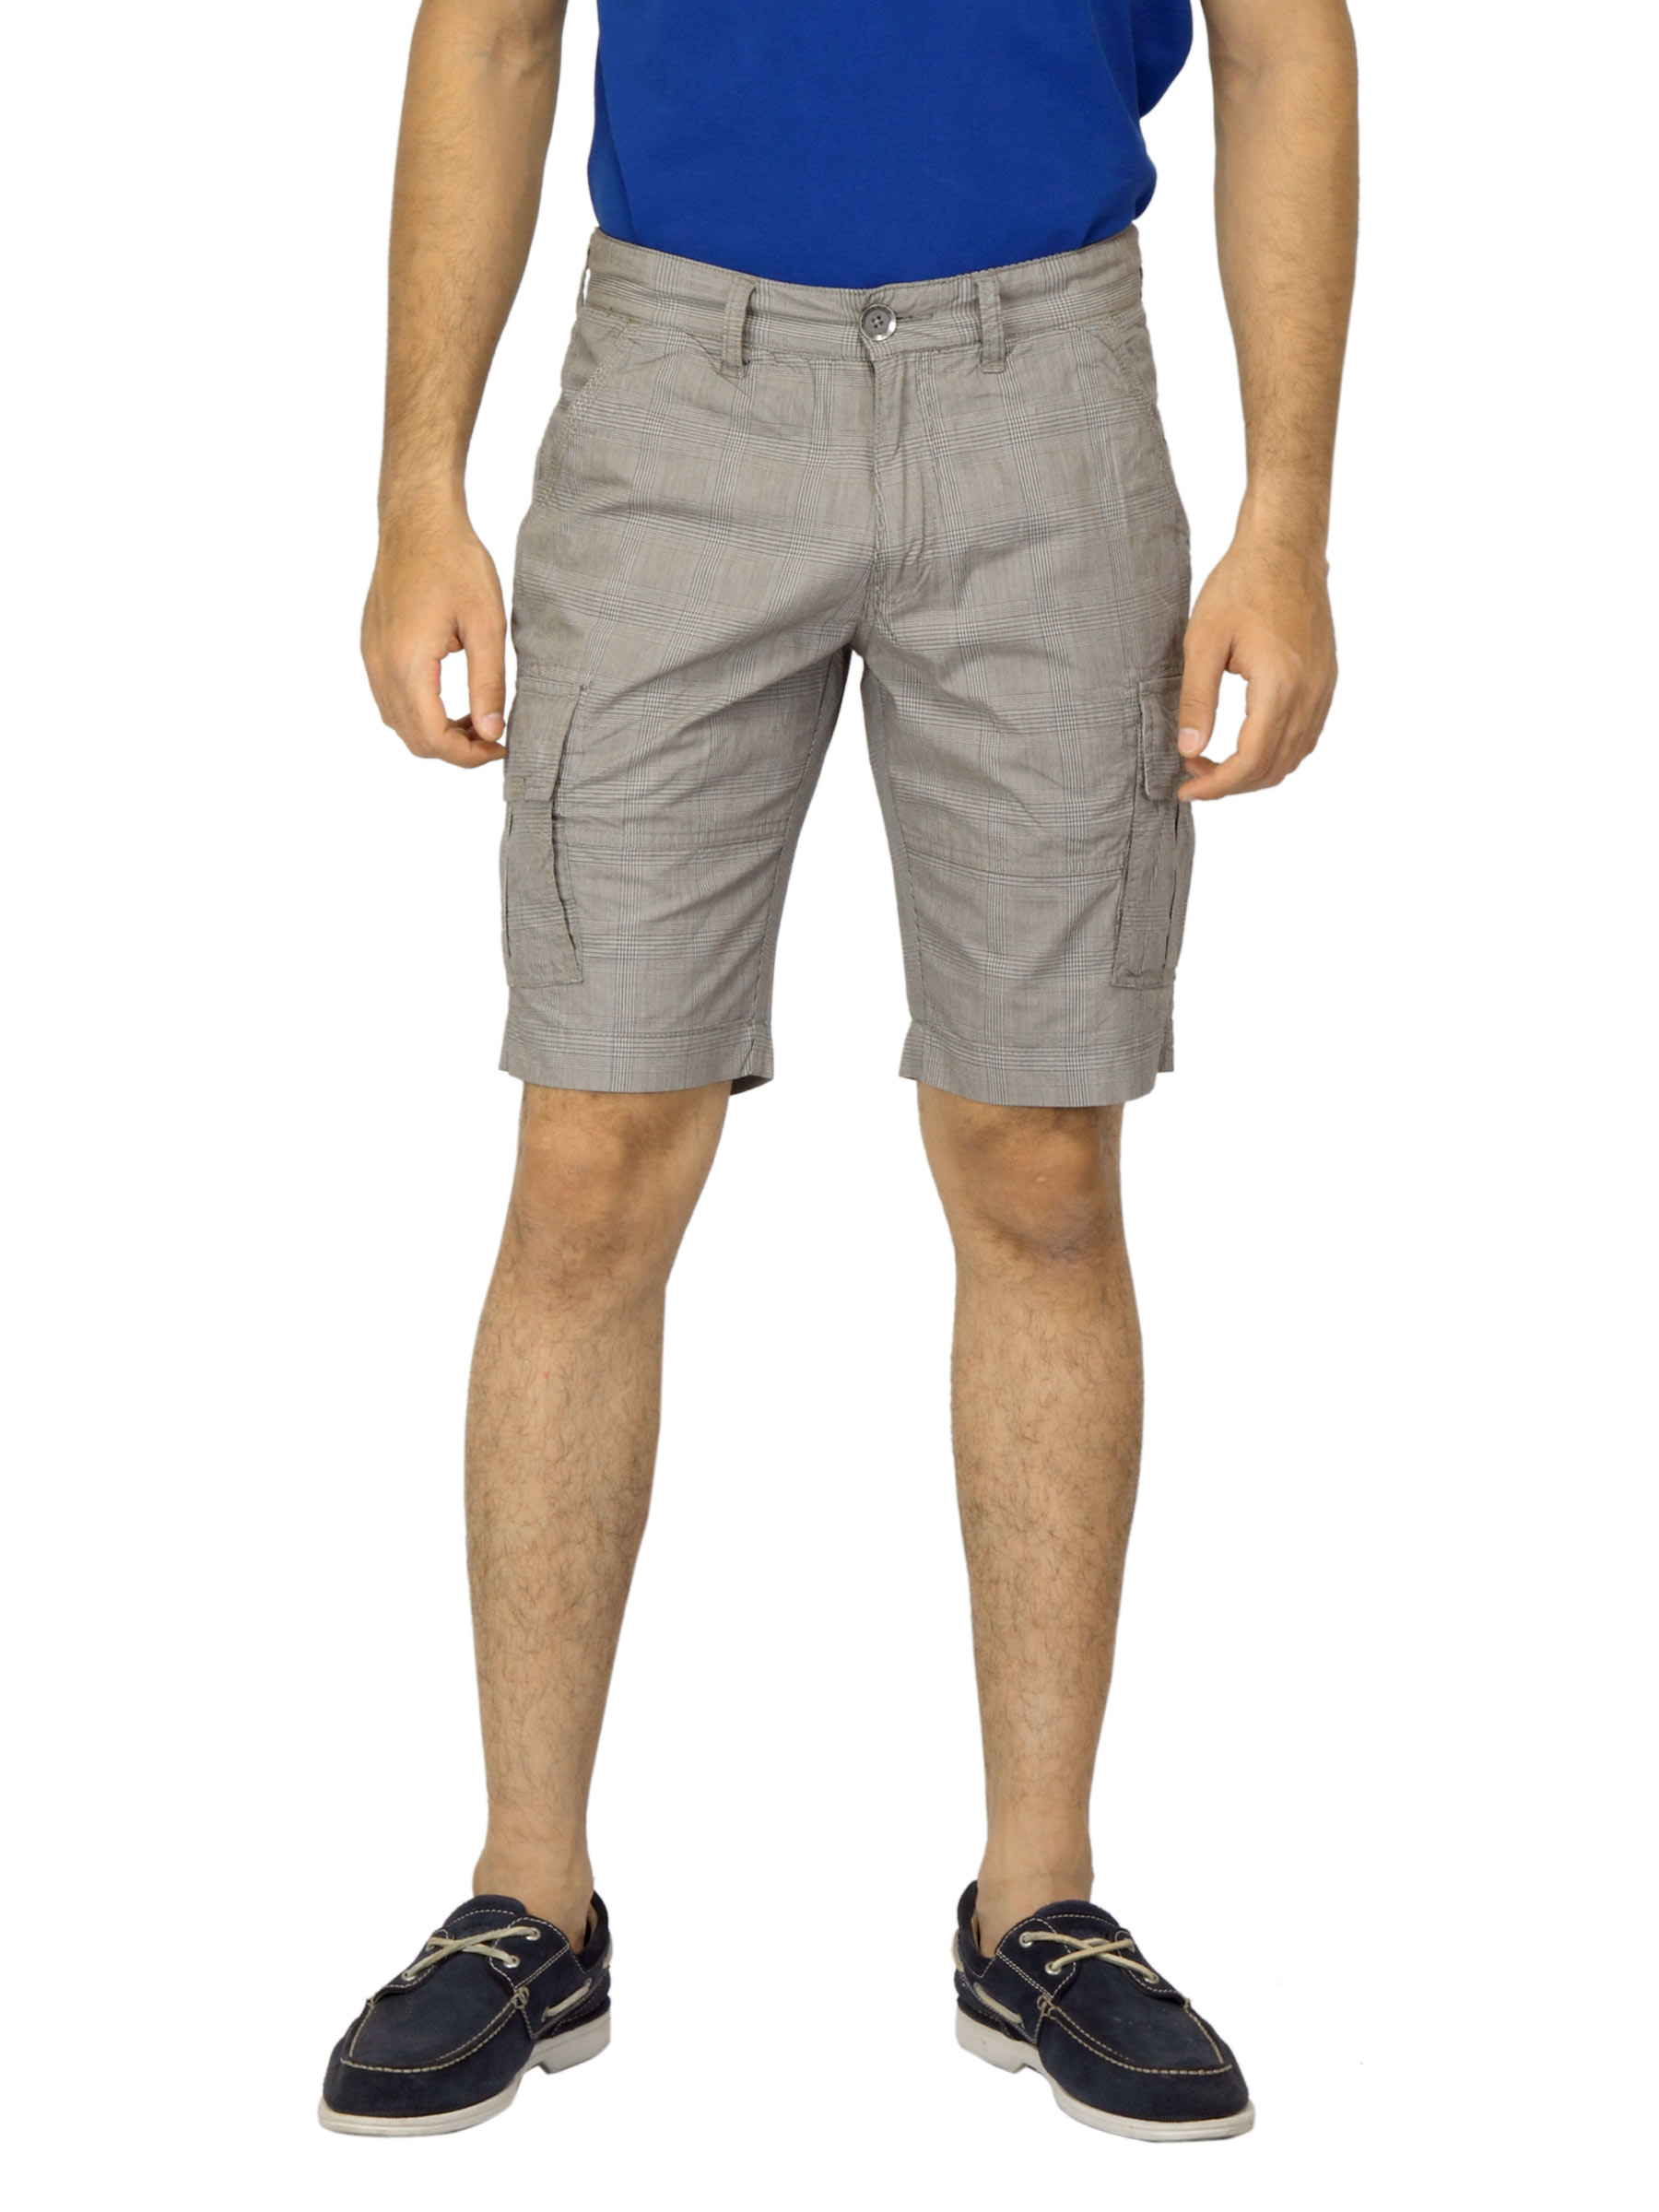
Scullers Men Check Brown Cargo Shorts
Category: Apparel / Bottomwear / Shorts
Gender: Men
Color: Brown
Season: Summer 2012
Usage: Casual